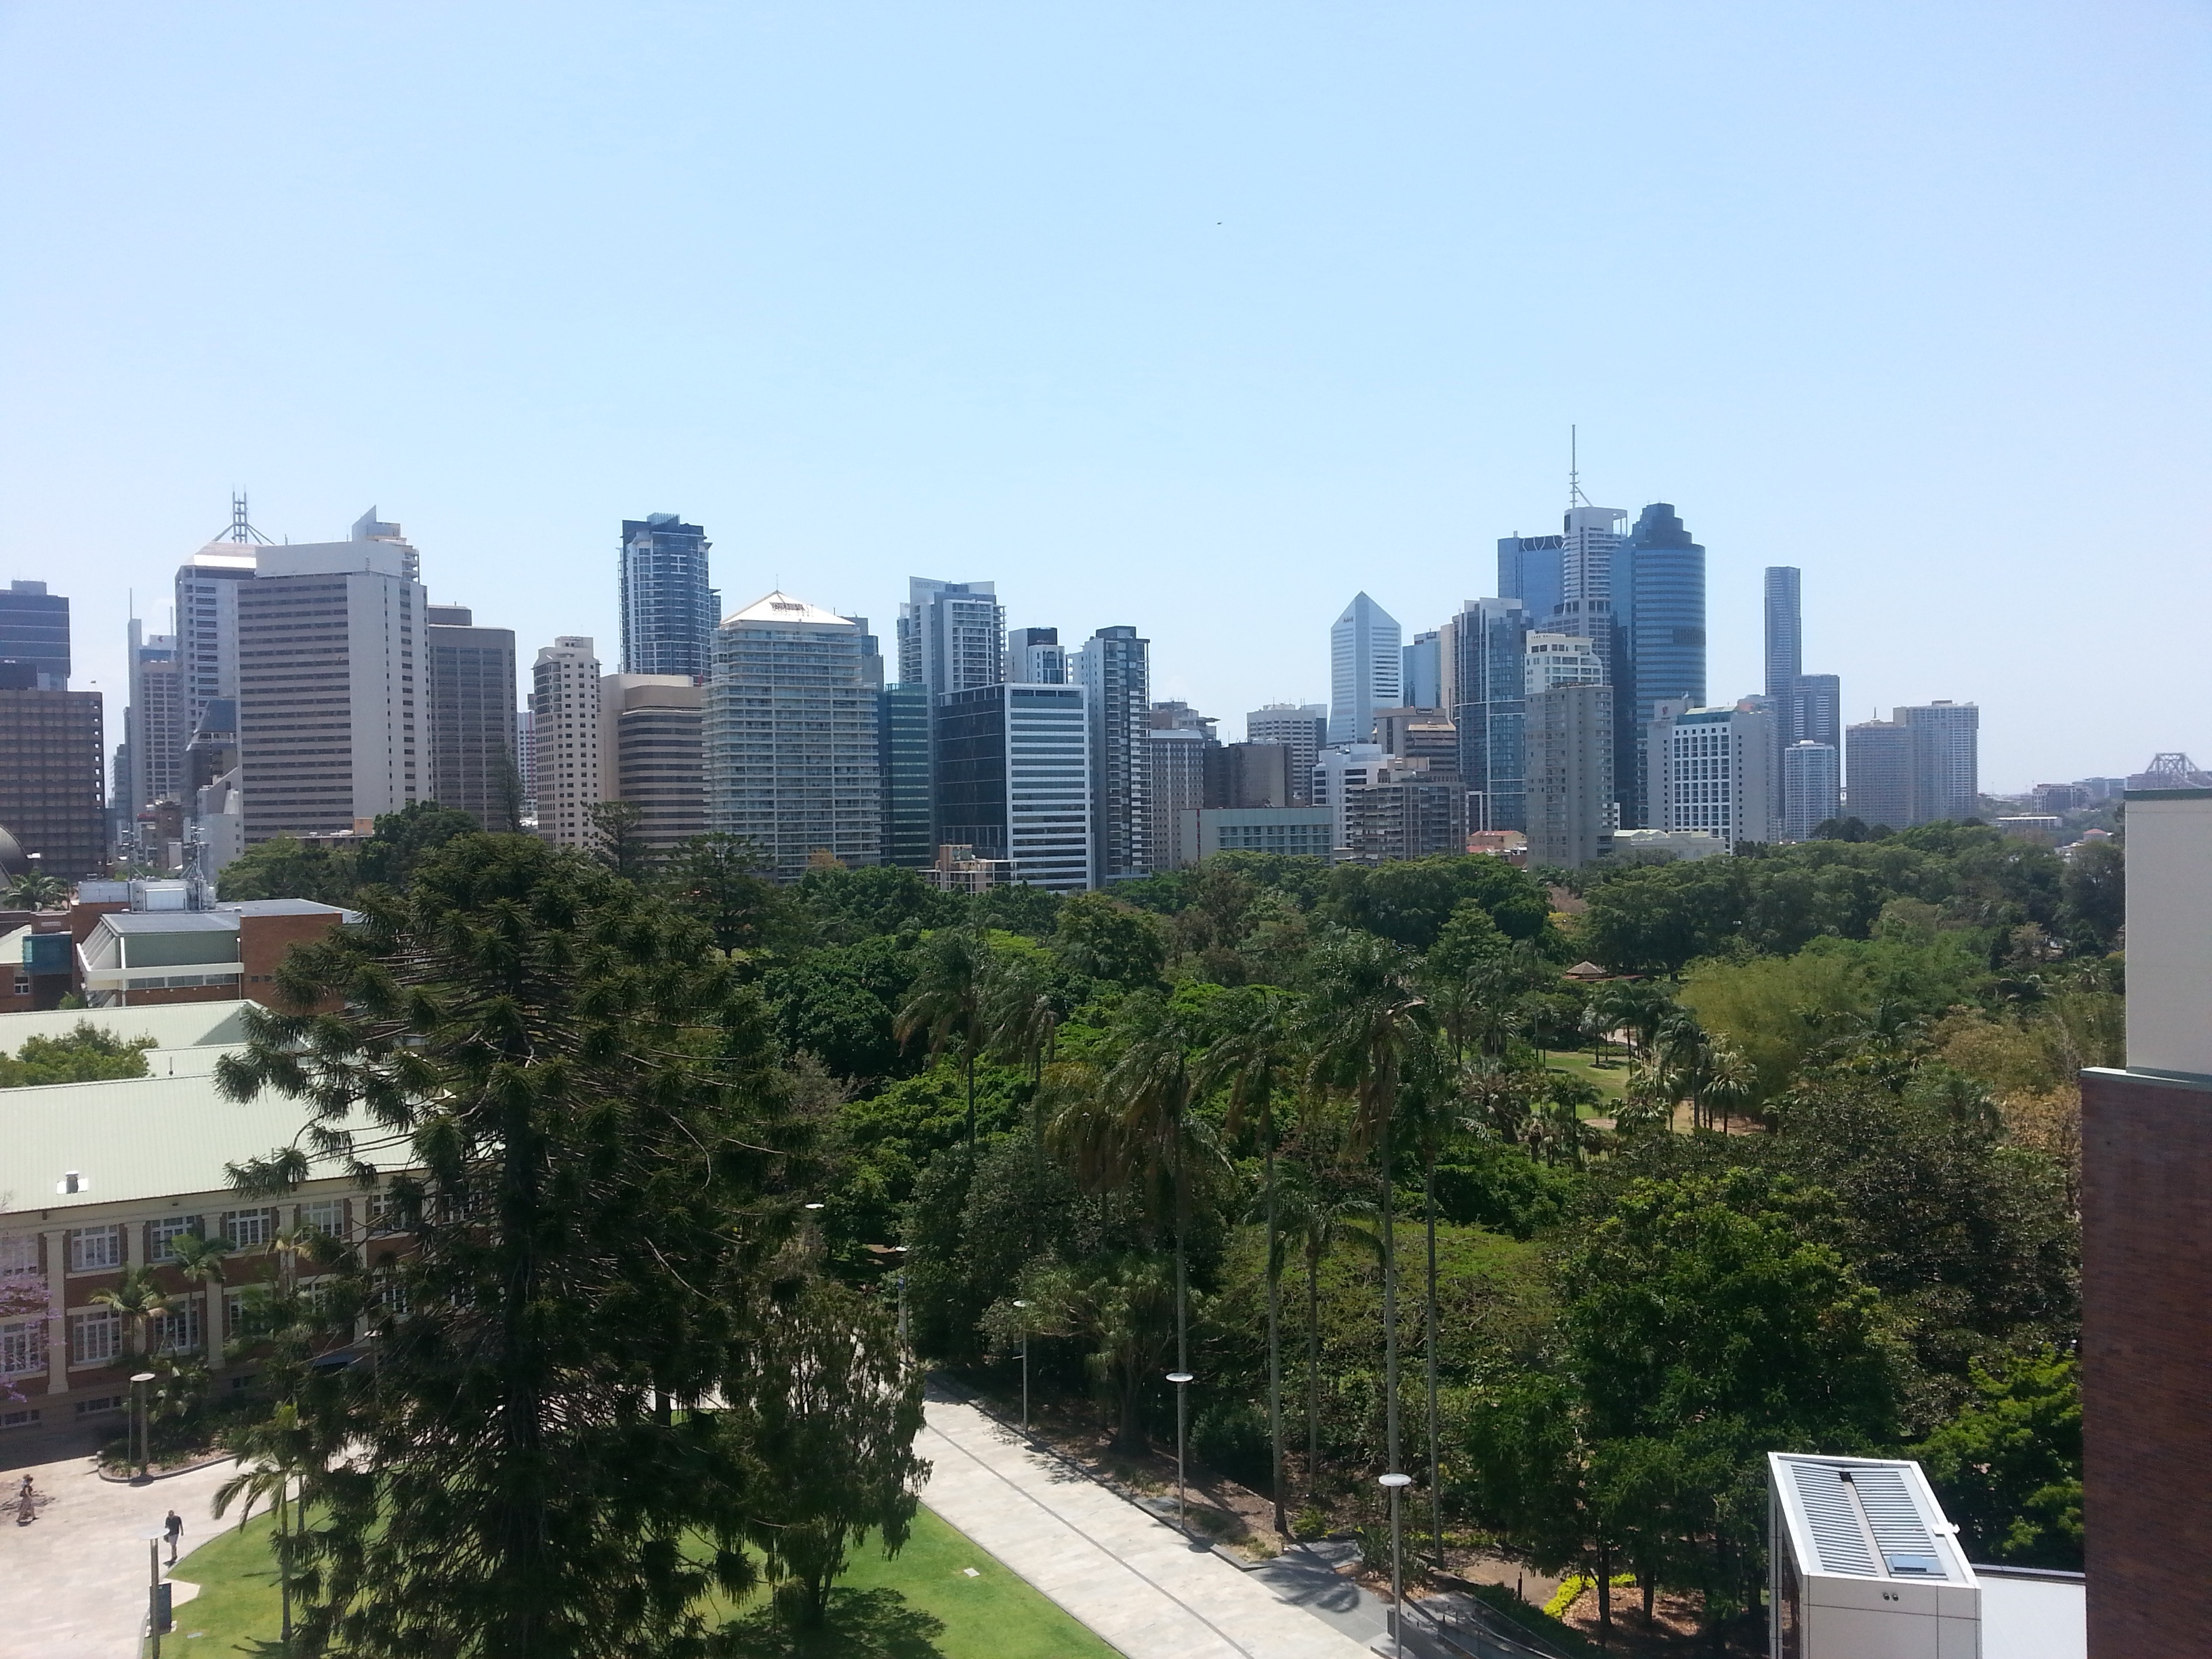
skyline, city, skyscraper, urban, cityscape, downtown, tower, landmark, tower block, queensland, brisbane, metropolis, condominium, neighbourhood, tours, urban area, residential area, geographical feature, human settlement, metropolitan area